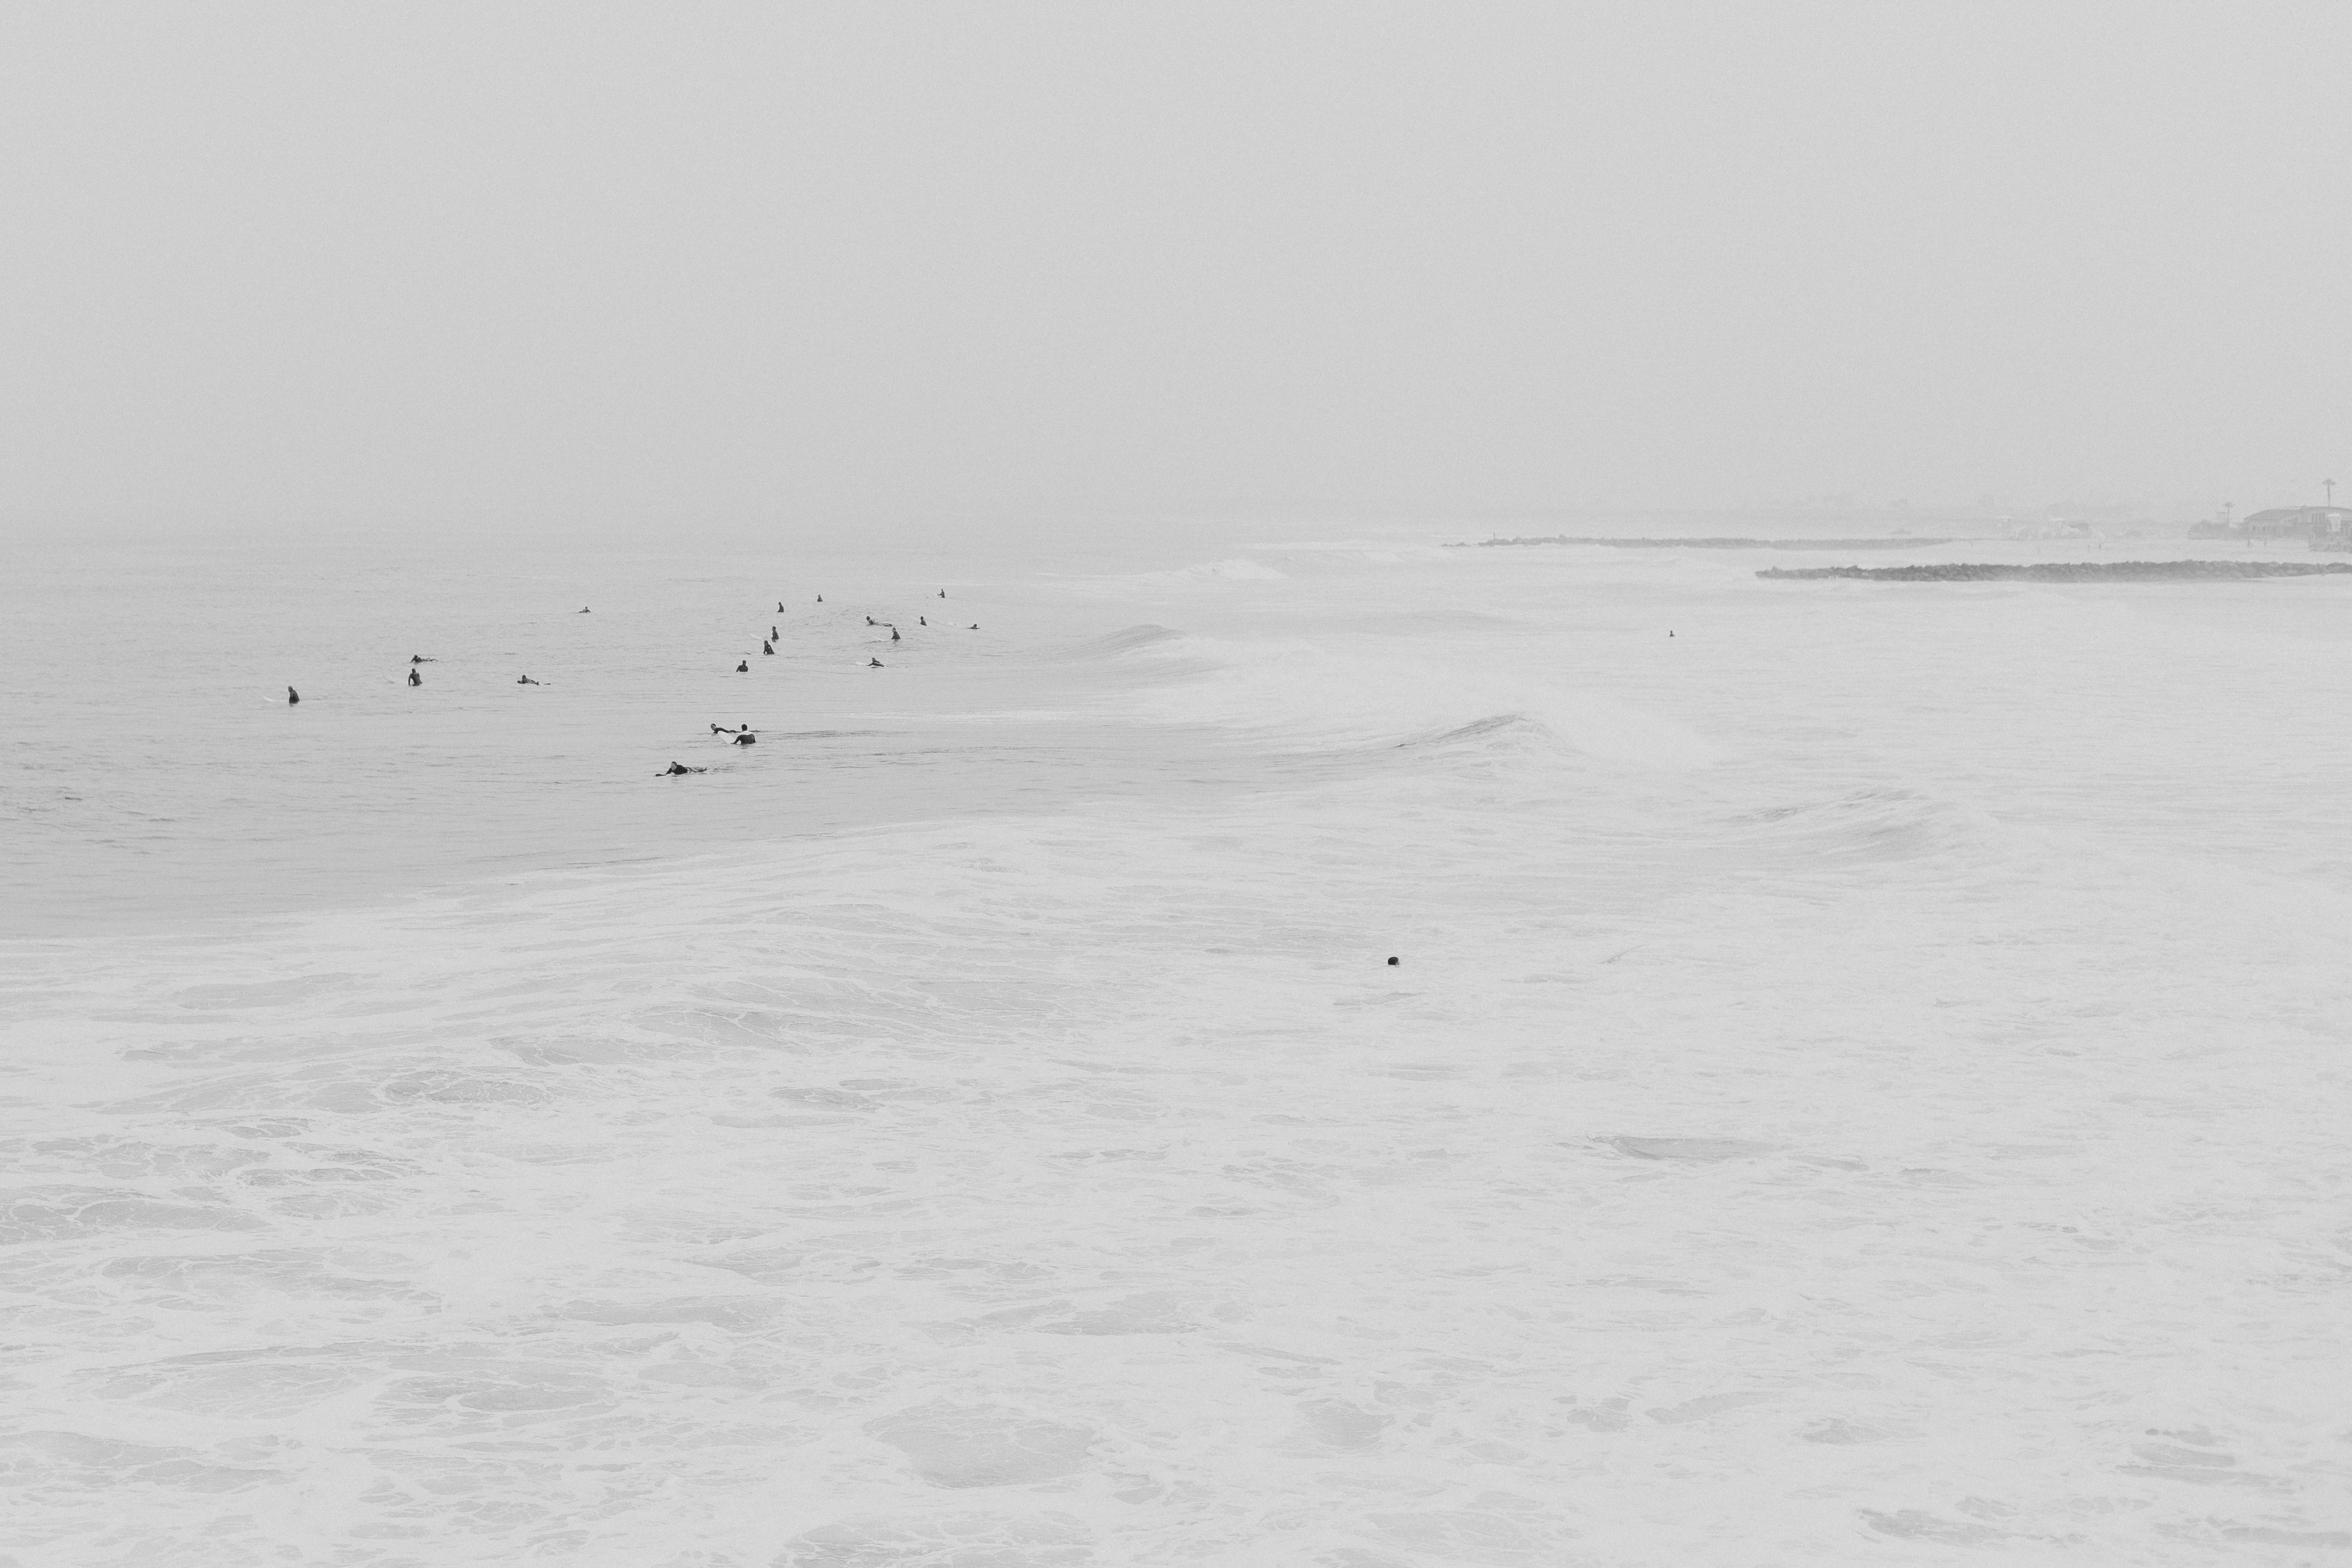
sea, sand, snow, winter, white, wave, ice, weather, arctic, blizzard, tundra, freezing, arctic ocean, mudflat, atmospheric phenomenon, geological phenomenon, winter storm